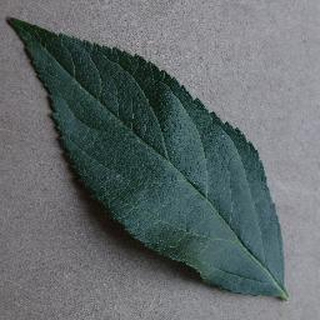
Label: healthy_apple